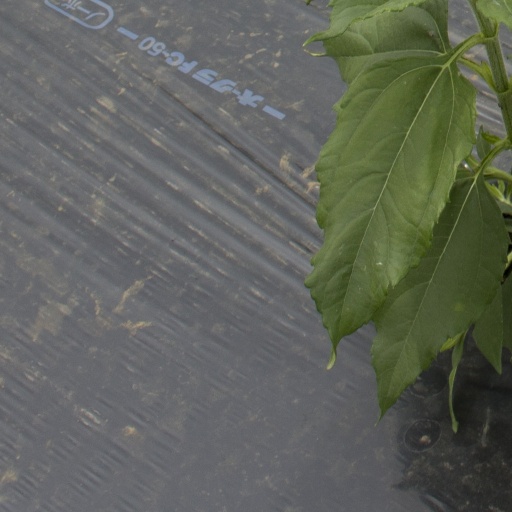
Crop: Jerusalem artichoke